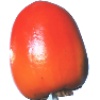
Label: Kaki 1